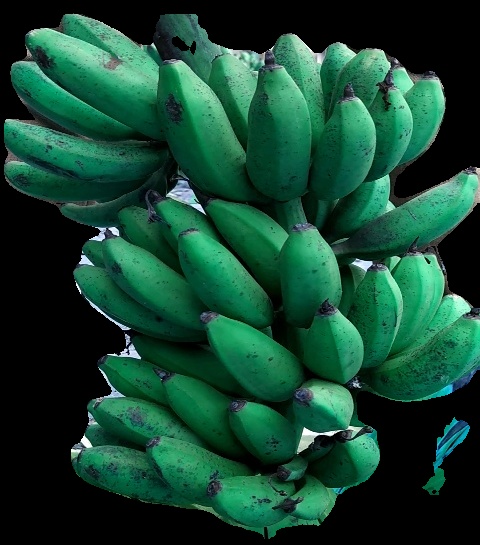
Variety: rasbale
Grade: grade3